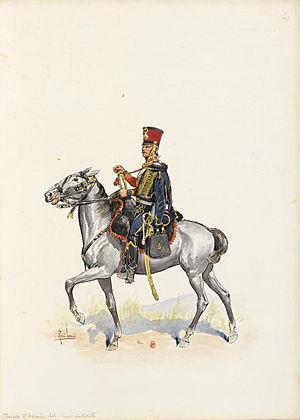
Trompette du 4e Hussards en 1806.
Le régiment Colonel-Général hussards est un régiment de cavalerie français d'Ancien Régime créé en 1779 devenu sous la Révolution le 4ᵉ régiment de hussards.